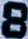
Number: 8